Stranger Things (film)

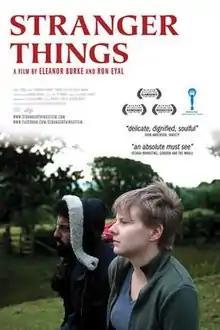

Stranger Things is a 2010 British drama film directed by Eleanor Burke and Ron Eyal. It is not related to the 2016 series by the same name. It details the bond that grows between Mani, a homeless vagrant, and Oona, a lonely woman who allows him to stay in her garden shed. Critical reaction to the film has been positive, with "The New York Times" calling it "unexpectedly profound".